Augustana University

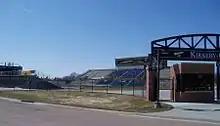
Kirkeby–Over Stadium seats over 6,500 fans.

The Augustana Vikings participate in NCAA Division II athletics in the Northern Sun Intercollegiate Conference. The Vikings joined the NSIC from the North Central Conference, which folded in 2008. The men's basketball team won the NCAA Division II national championship in 2016. The women's basketball team advanced to the NCAA Division II Final Four in 2013. The men's baseball team won the NCAA Division II national championship in 2018. During both the 2004–05 and 2009–10 school years, Augustana wrestlers finished second in the NCAA Division II championship. The Sanford Pentagon is the home court for the men's and women's basketball teams. The Elmen Center, opened in 1989, is the home court for the volleyball and wrestling teams.